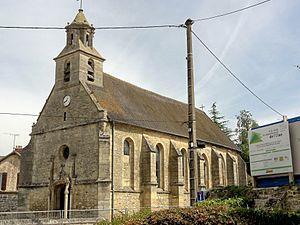
Montagny-en-Vexin est une commune française située dans le département de l'Oise en région Hauts-de-France.